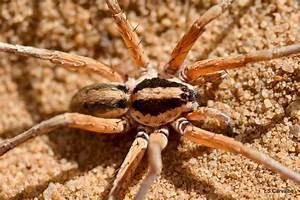
spider